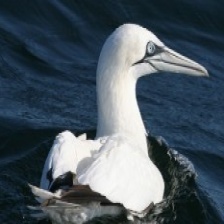
Species: NORTHERN GANNET
Scientific name: MORUS BASSANUS